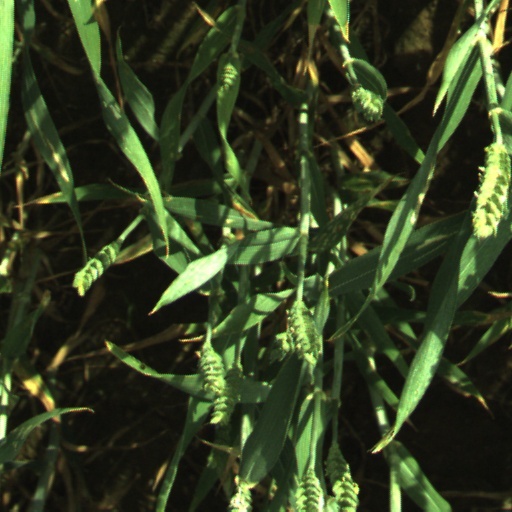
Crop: wheat